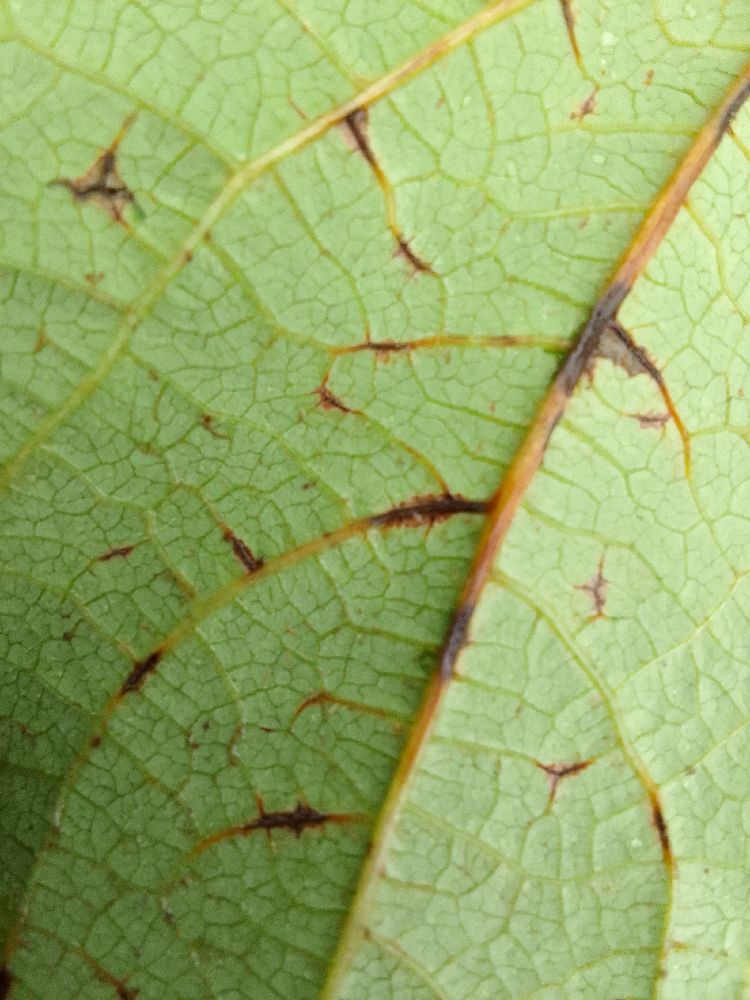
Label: anthracnose